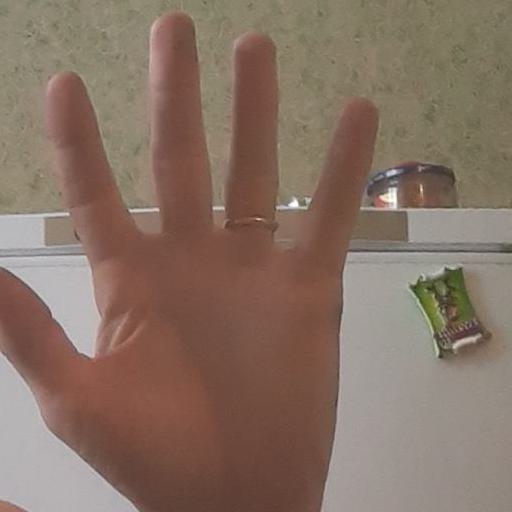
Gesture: palm